Fortress of São Mateus da Calheta

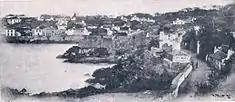
A view of the Fort in 1903, showing how the fort extended into the sea

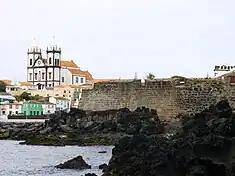
A foreground perspective of the fort, with the Church of São Mateus da Calheta in the background

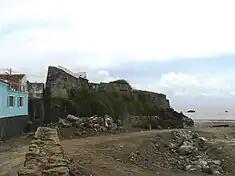
The deteriorated condition of the main walls of the fort

Construction of the fort of São Mateus began in 1581, after the Portuguese succession crisis of 1580, under the determination of the Corregidor of the Azores, Ciprião de Figueiredo e Vasconcelos. This fort was part of a larger plan for the defense of the island drawn out by engineer Tommaso Benedetto de Pesaro, in 1567, after an attack by the French corsair Pierre Bertrand de Montluc in Funchal (October 1566), and attempt/failure by pirates to seize Angra in the same year.